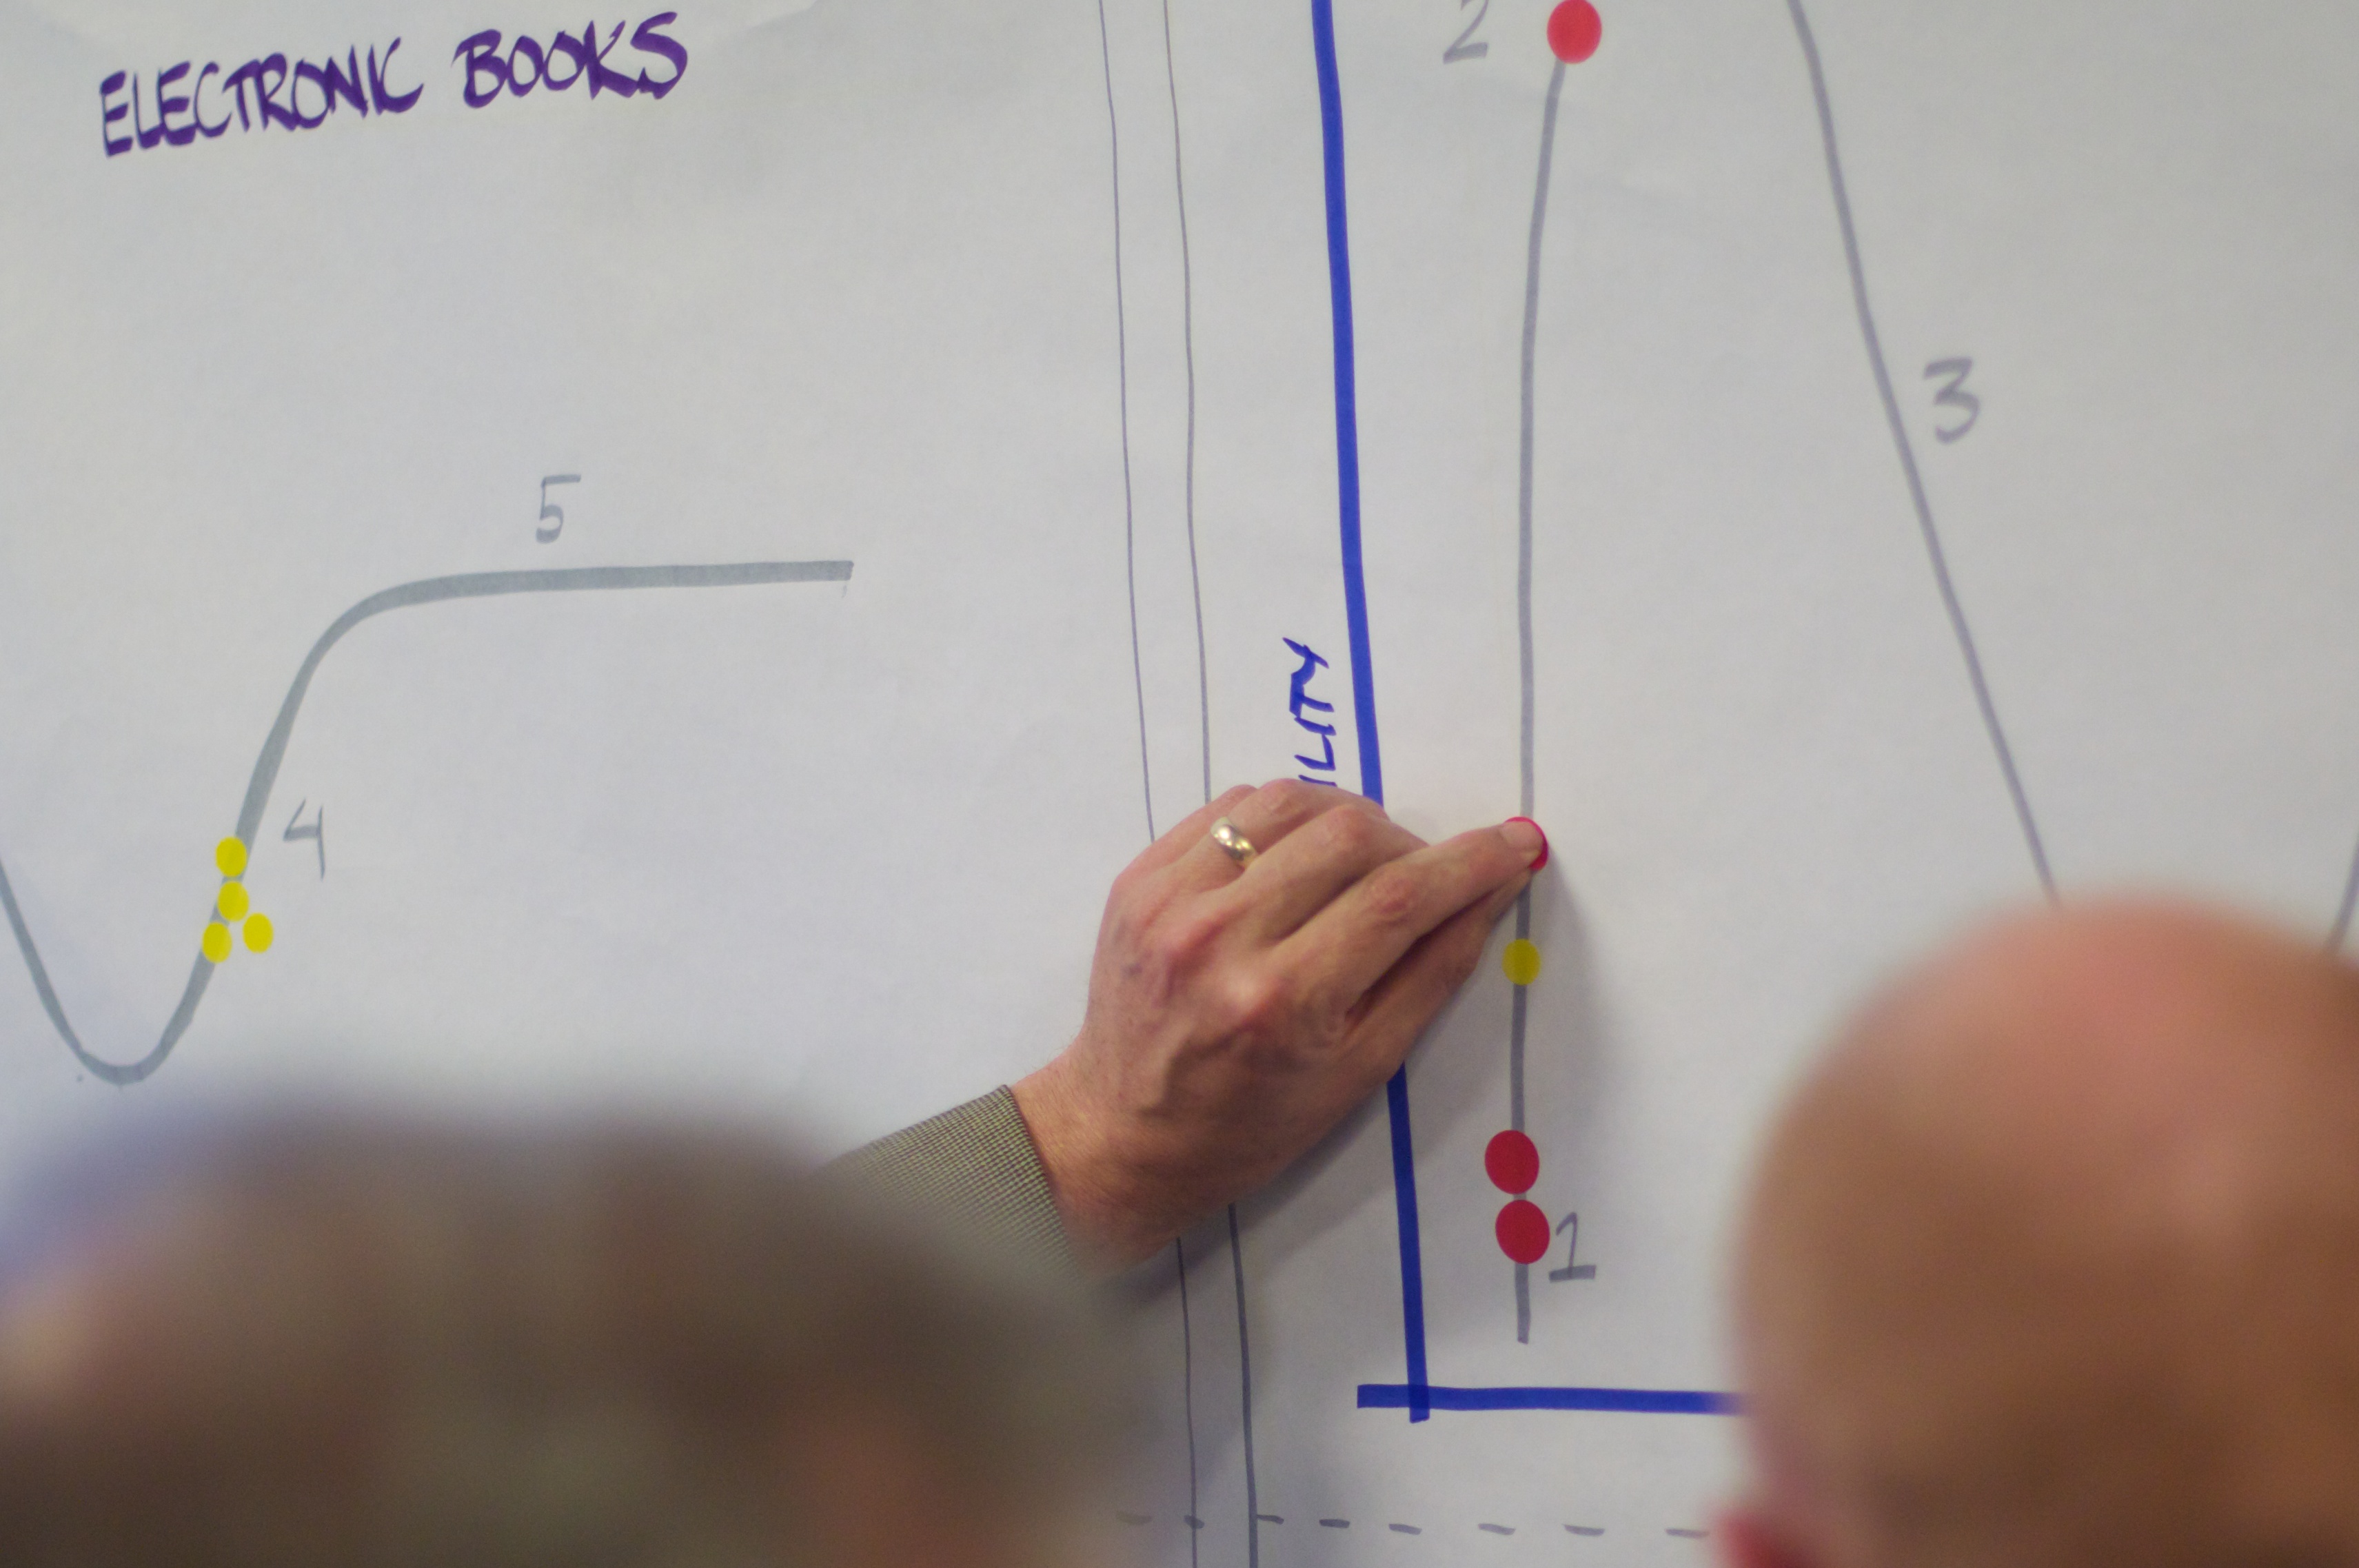
writing, hand, number, line, finger, drawing, diagram, wellington, whiteboard, organ, shape, nmc, hz10anz